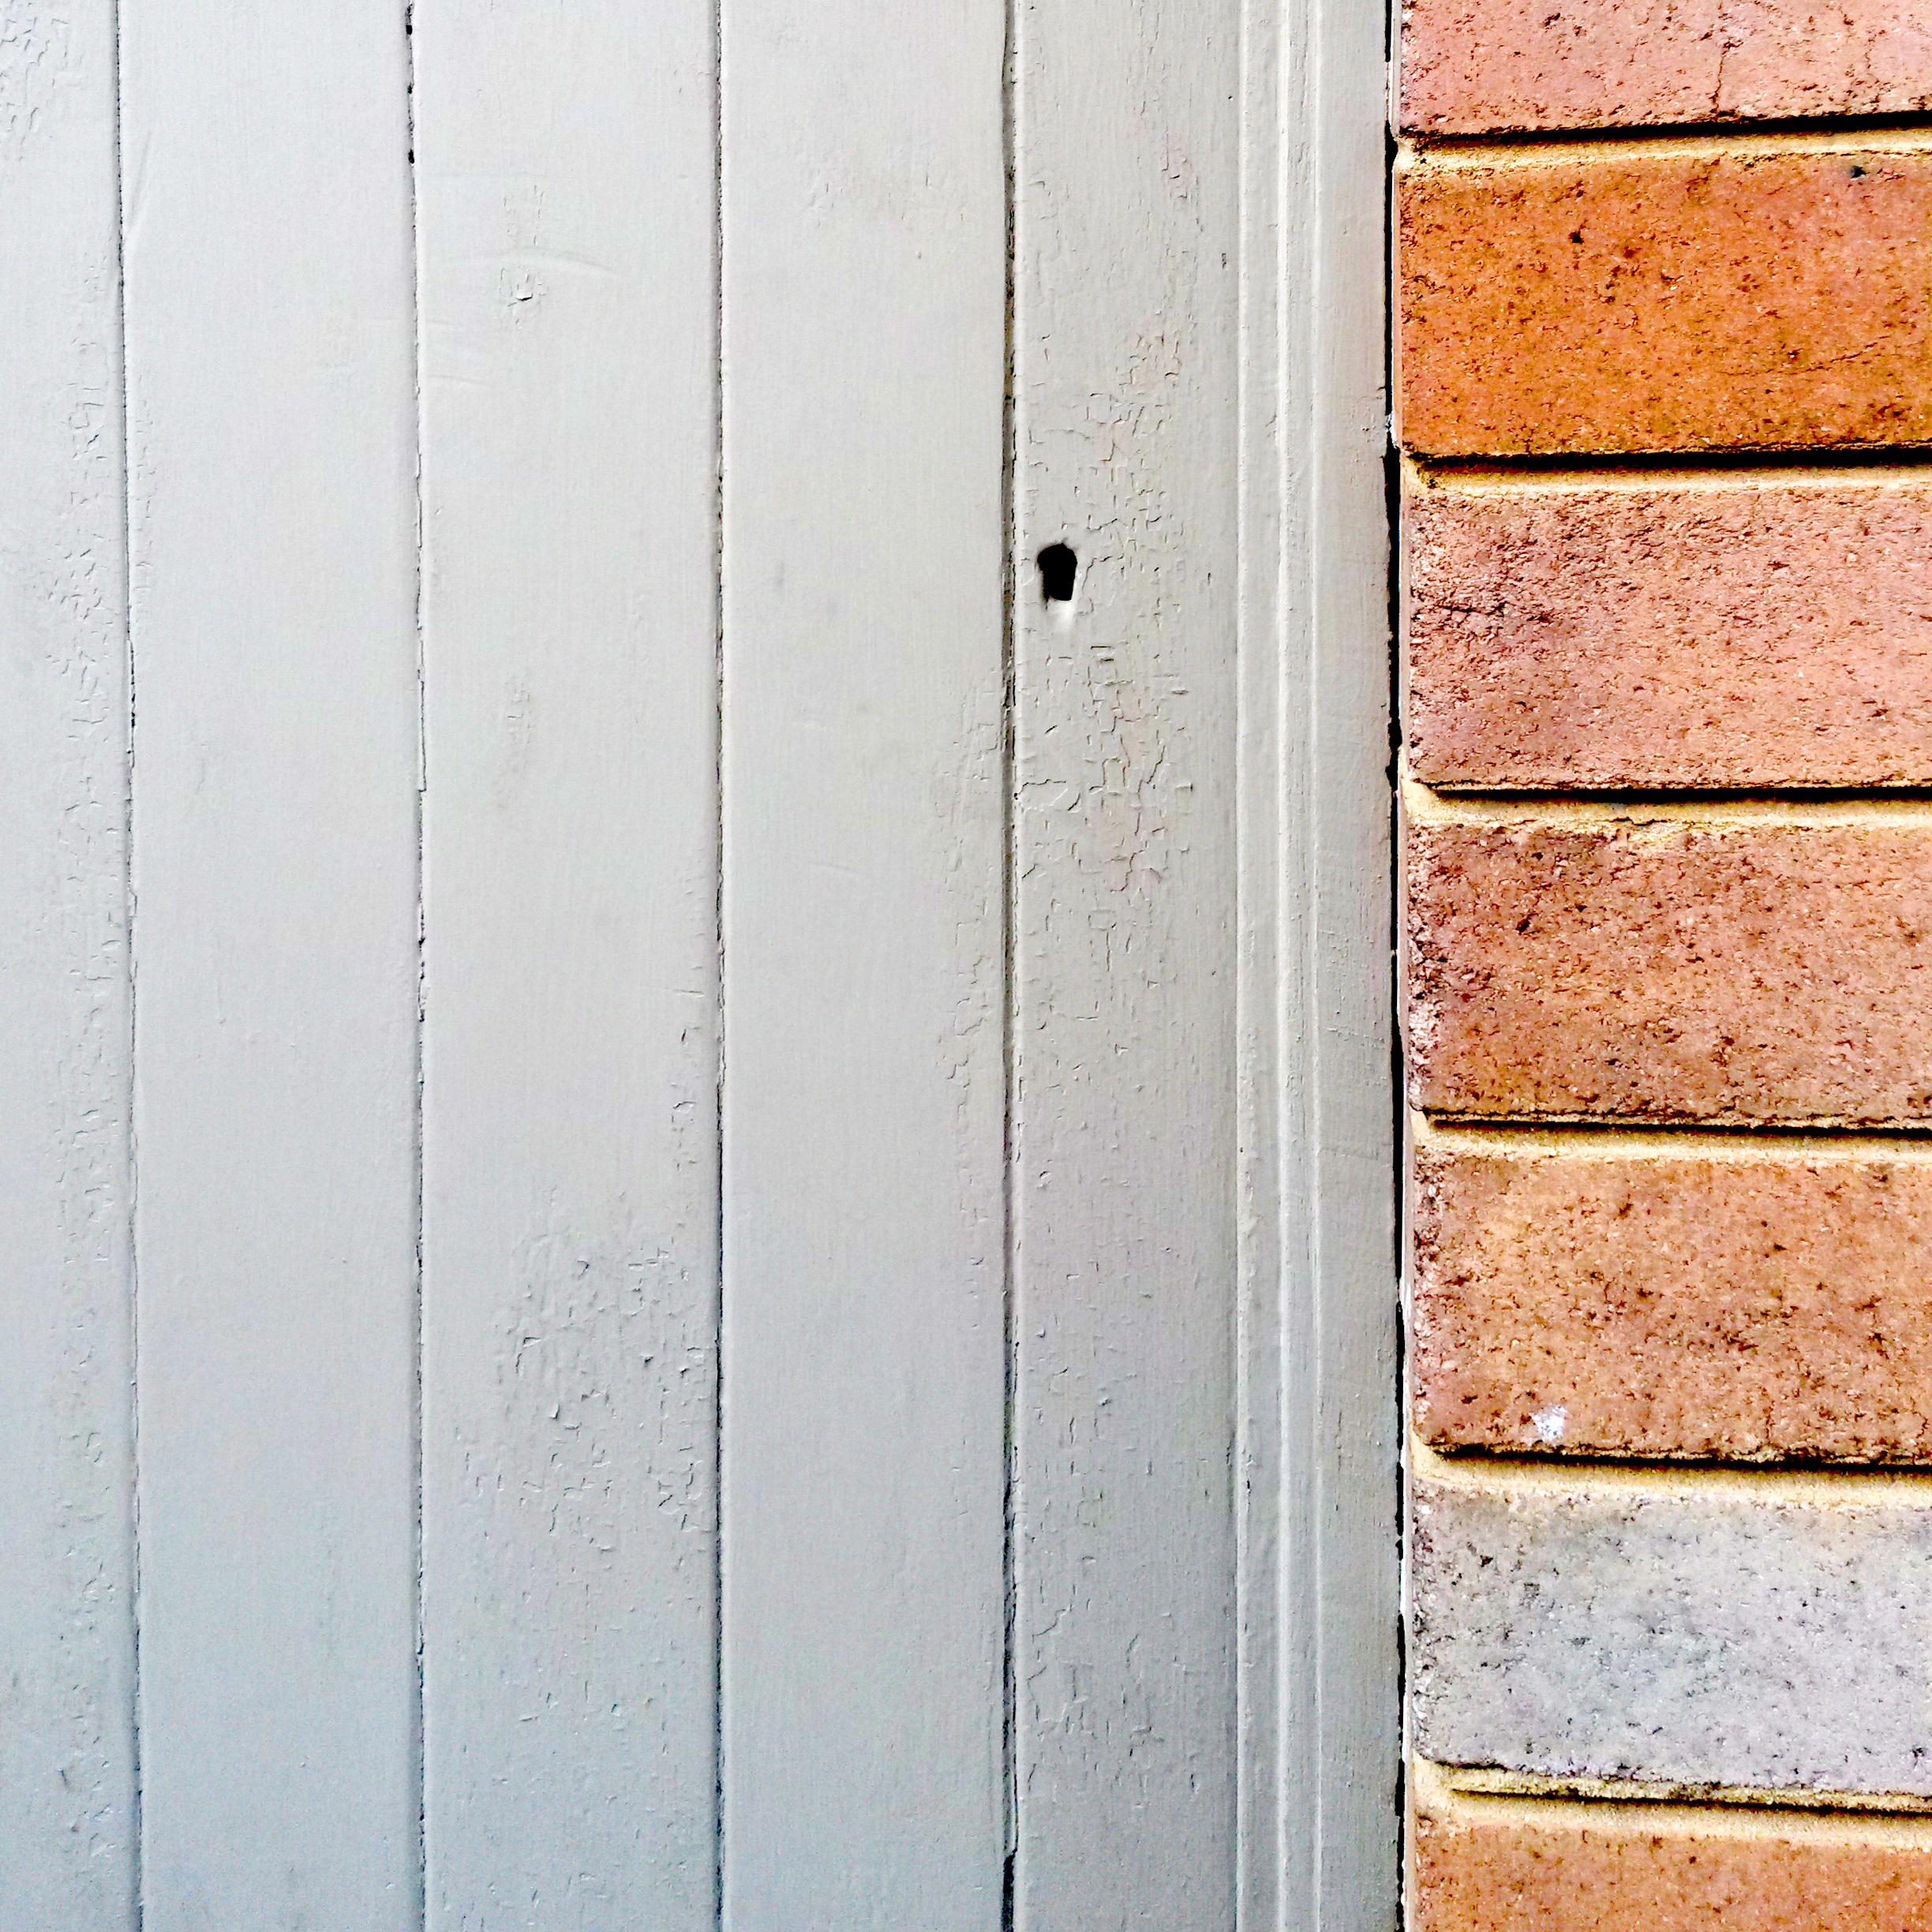
wood, floor, window, wall, church, brick, door, material, background, hardwood, lock, flooring, wood stain